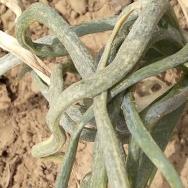
Crop: Onion
Condition: virosis-d